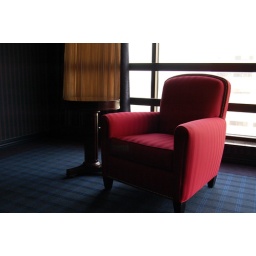
I like how the gold curtain is reflected in the table top. Kinda looks like a lamp shade.